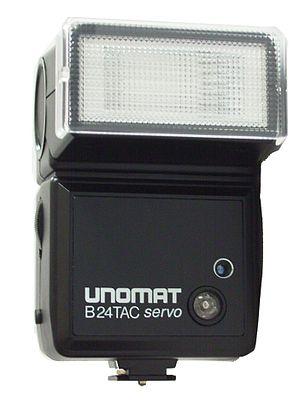
Un flash photographique est un dispositif d'éclairage produisant une lumière intense pendant un très court laps de temps, on l'utilise en photographie pour éclairer un sujet.